Mazda-Go

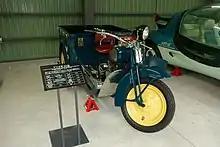
Mazda-Go DC model

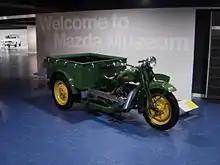
1935 Mazda-Go TCS model

The Mazda-Go (Japanese: マツダ号) is a three-wheeled truck that was first produced in 1931, being the first vehicle manufactured by Mazda. It has also been considered to be the first auto rickshaw built, although the Daihatsu HB debuted in the same year.